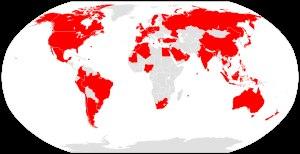
HSBC est un groupe bancaire international britannique présent dans 84 pays et territoires et rassemblant 60 millions de clients. Son siège social est à Londres dans le quartier d'affaires de Canary Wharf.